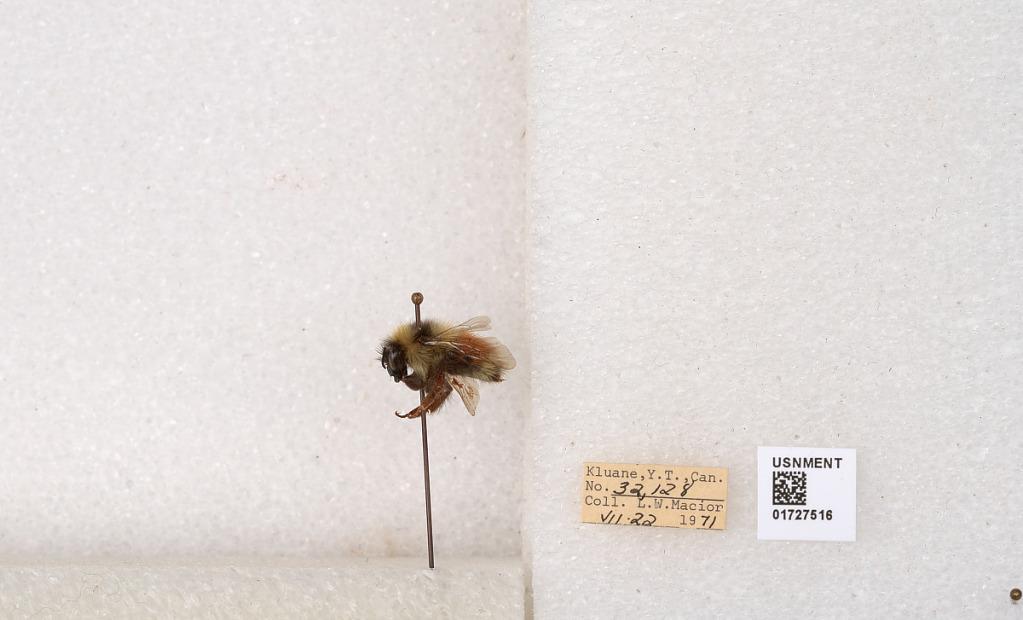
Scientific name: Bombus (Pyrobombus) sylvicola Kirby
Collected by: L. Macior
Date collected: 1971-7-22
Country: Canada
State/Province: Yukon Territory
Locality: Kluane National Park and Reserve
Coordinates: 60.7493, -139.504